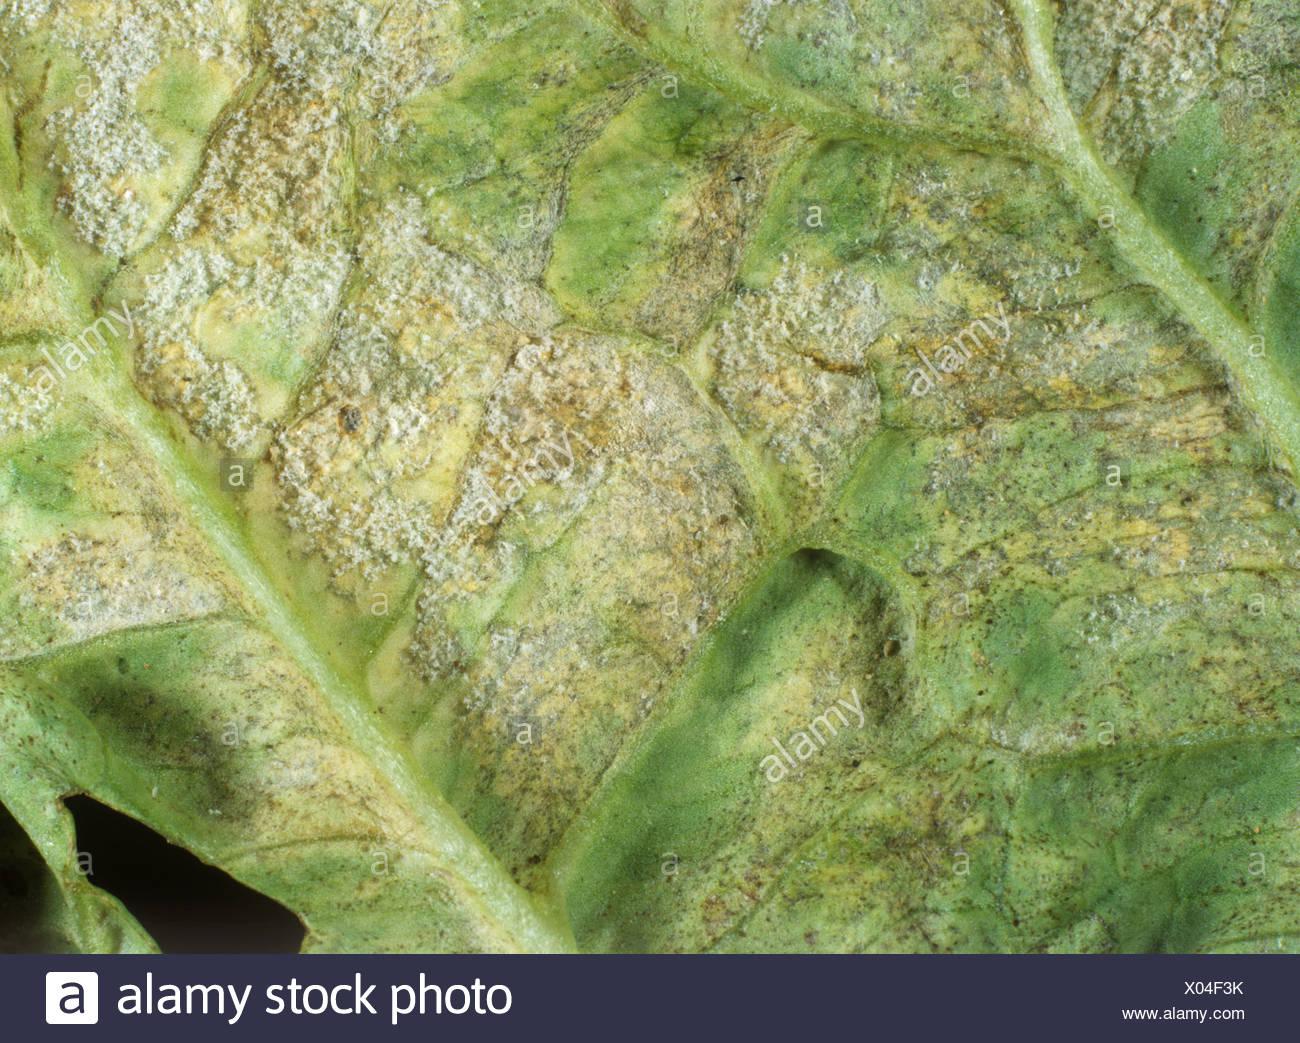
Plant: Cabbage
Disease: cabbage downy mildew